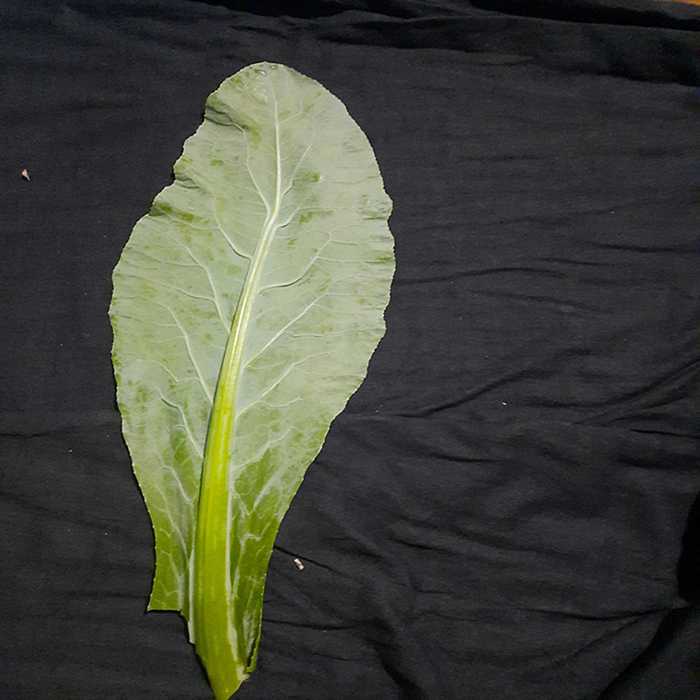
Plant: Cauliflower
Label: Fresh leaf